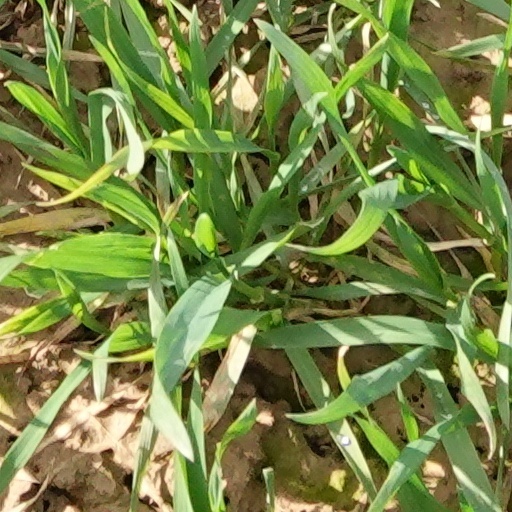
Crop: wheat